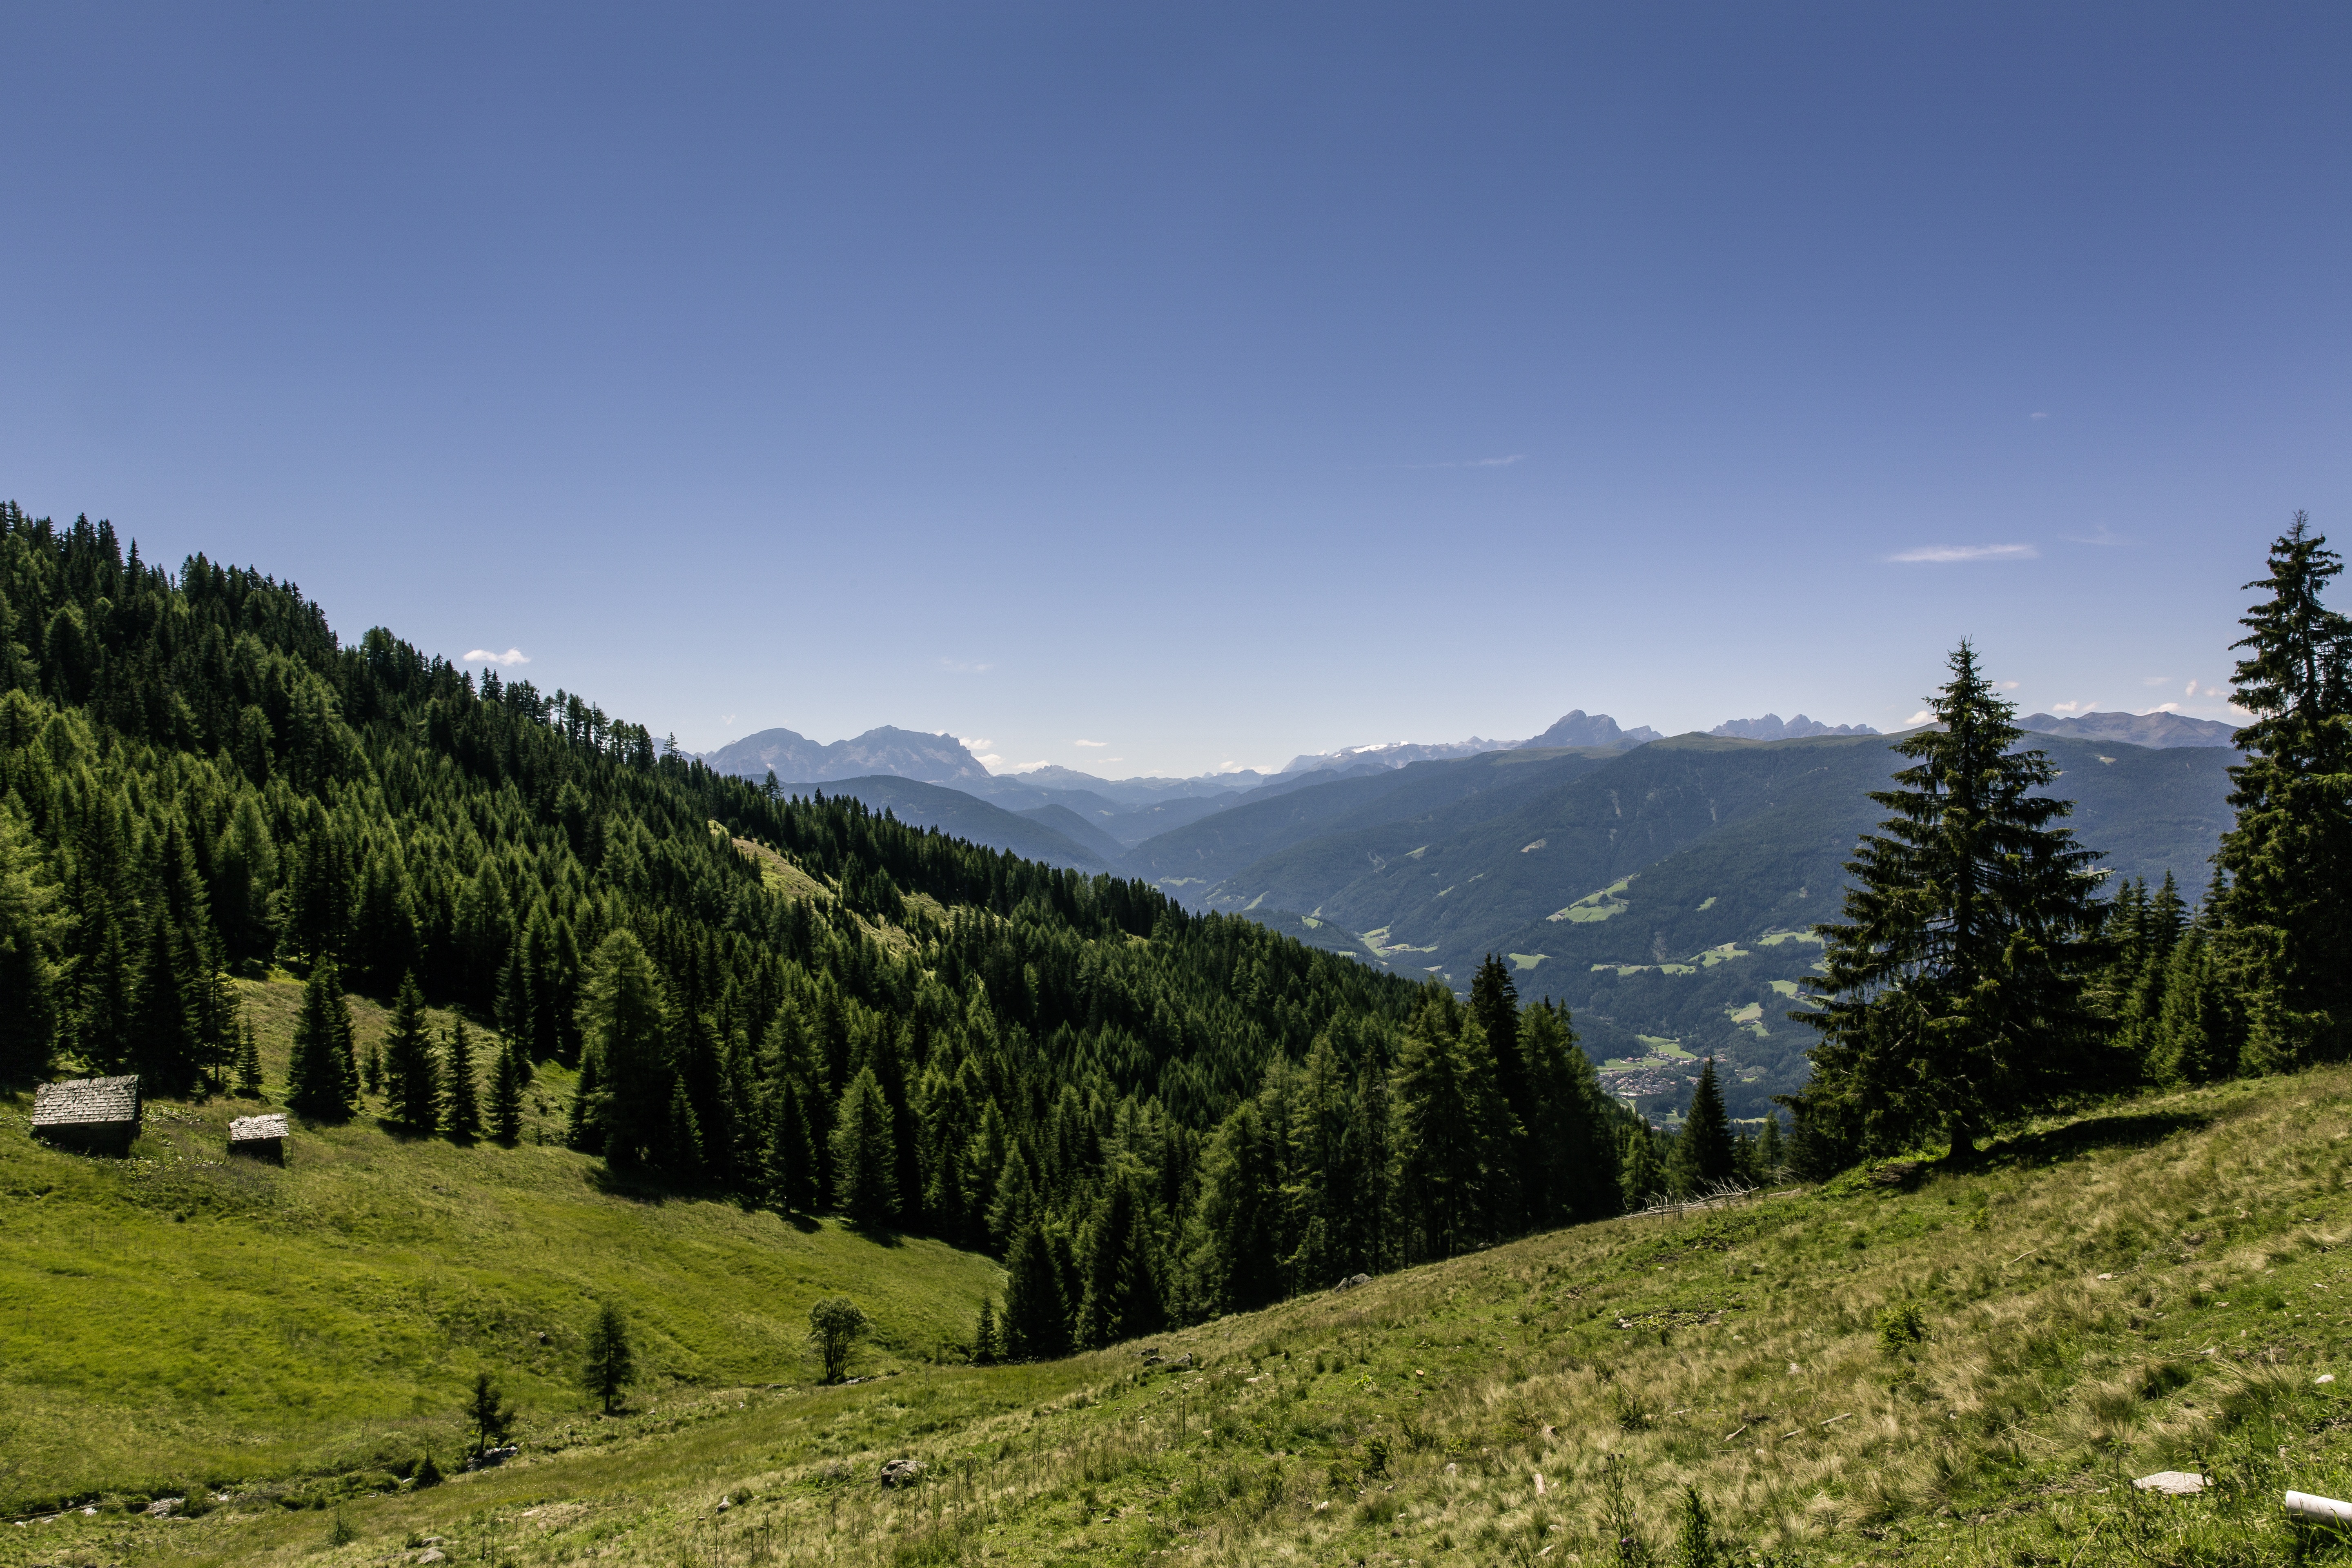
landscape, tree, nature, forest, rock, wilderness, mountain, hiking, trail, meadow, hill, view, valley, mountain range, pasture, holiday, italy, alpine, tourism, leisure, ridge, mountaineering, trees, places of interest, fields, mountains, alps, grassland, plateau, fell, viewpoint, ecosystem, destination, more, dolomites, distant view, foresight, landform, south tyrol, north italy, nature park, mountain pass, geographical feature, mountainous landforms, temperate coniferous forest